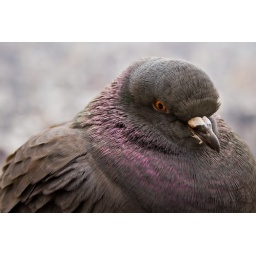
I found this pigeon willing to pose on the 86th floor of the Empire State Building in New York City.